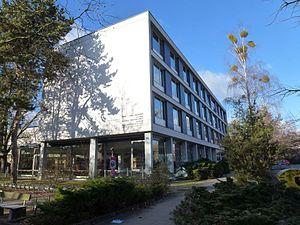
L'Otto-Suhr-Institut für Politikwissenschaft est un institut de l'université libre de Berlin. Il fait partie du département de science politique et sociale et est le plus grand institut de science politique en Allemagne. Il porte le nom du bourgmestre-gouverneur de Berlin-Ouest Otto Suhr. Il comprend 3 500 étudiants, dont 17 % proviennent de l'étranger.